Grace College & Seminary

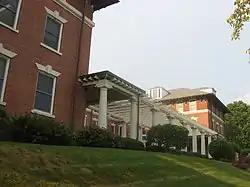
Westminster Hall on the Grace campus, now a Billy Sunday museum and resident hall

There are a total of 21 buildings on Grace College's campus. Eleven of these buildings are residence halls, with the Lancer lofts, the Lodge and Omega Hall being as the most recent additions.